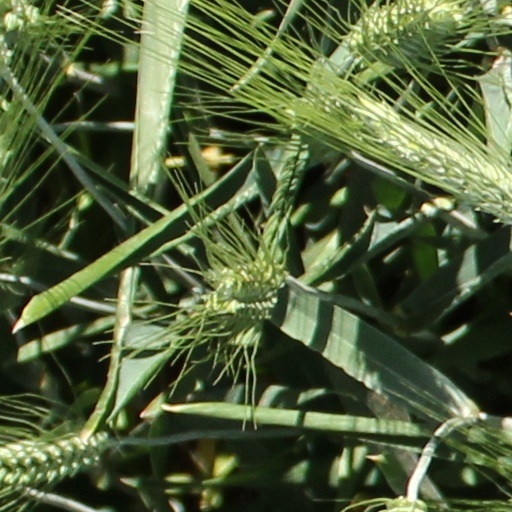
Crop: wheat